Francisco Arroyo Vieyra

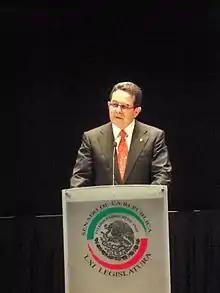

Francisco Agustín Arroyo Vieyra (born 16 April 1959) is a Mexican politician affiliated with the PRI, who serves as Deputy of the LXII Legislature of the Mexican Congress representing Guanajuato. He also served as Deputy during three Legislatures (1991–94, 1997–2000, 2003–06) and as Senator during the LX and LXI Legislatures.